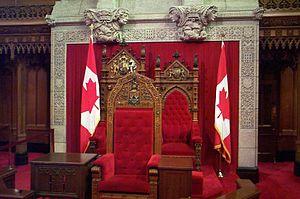
Le Canada est un pays situé dans la partie septentrionale de l'Amérique du Nord. Monarchie constitutionnelle à régime parlementaire constituée en fédération, composée de dix provinces et trois territoires, le pays est encadré par l'océan Atlantique à l'est, l'océan Arctique au nord et l'océan Pacifique à l'ouest. Le Canada comprend deux frontières terrestres avec les États-Unis, l'une au sud et l'autre au nord-ouest avec l'Alaska, ainsi qu'une frontière maritime avec la France, par le biais de l'archipel de Saint-Pierre-et-Miquelon, et le Danemark, par le biais du Groenland. Le territoire terrestre canadien s'étend sur 10 millions de kilomètres carrés, ce qui en fait le deuxième pays du monde pour la superficie après la Russie. En 2019, il compte plus de 37 millions d'habitants et est ainsi le 37ᵉ pays du monde en ce qui concerne la population. Le territoire contient plus de 31 700 lacs, ce qui fait du Canada l'un des pays possédant les plus grandes réserves d'eau douce du globe. Les langues officielles au niveau fédéral sont l'anglais et le français. La capitale fédérale est Ottawa et la monnaie, le dollar canadien.
Un trône est un siège, une chaise ou un fauteuil sur lequel un souverain est assis dans les circonstances solennelles.